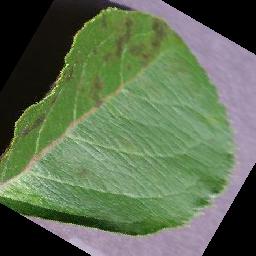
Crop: apple
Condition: scab